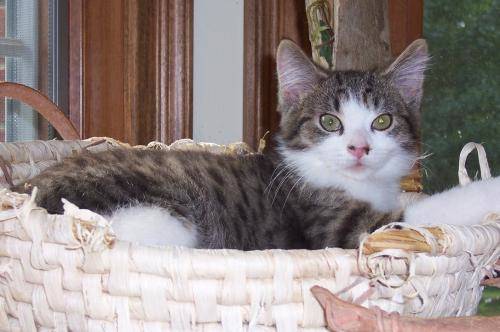
Label: cat